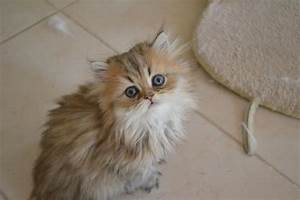
Label: cat